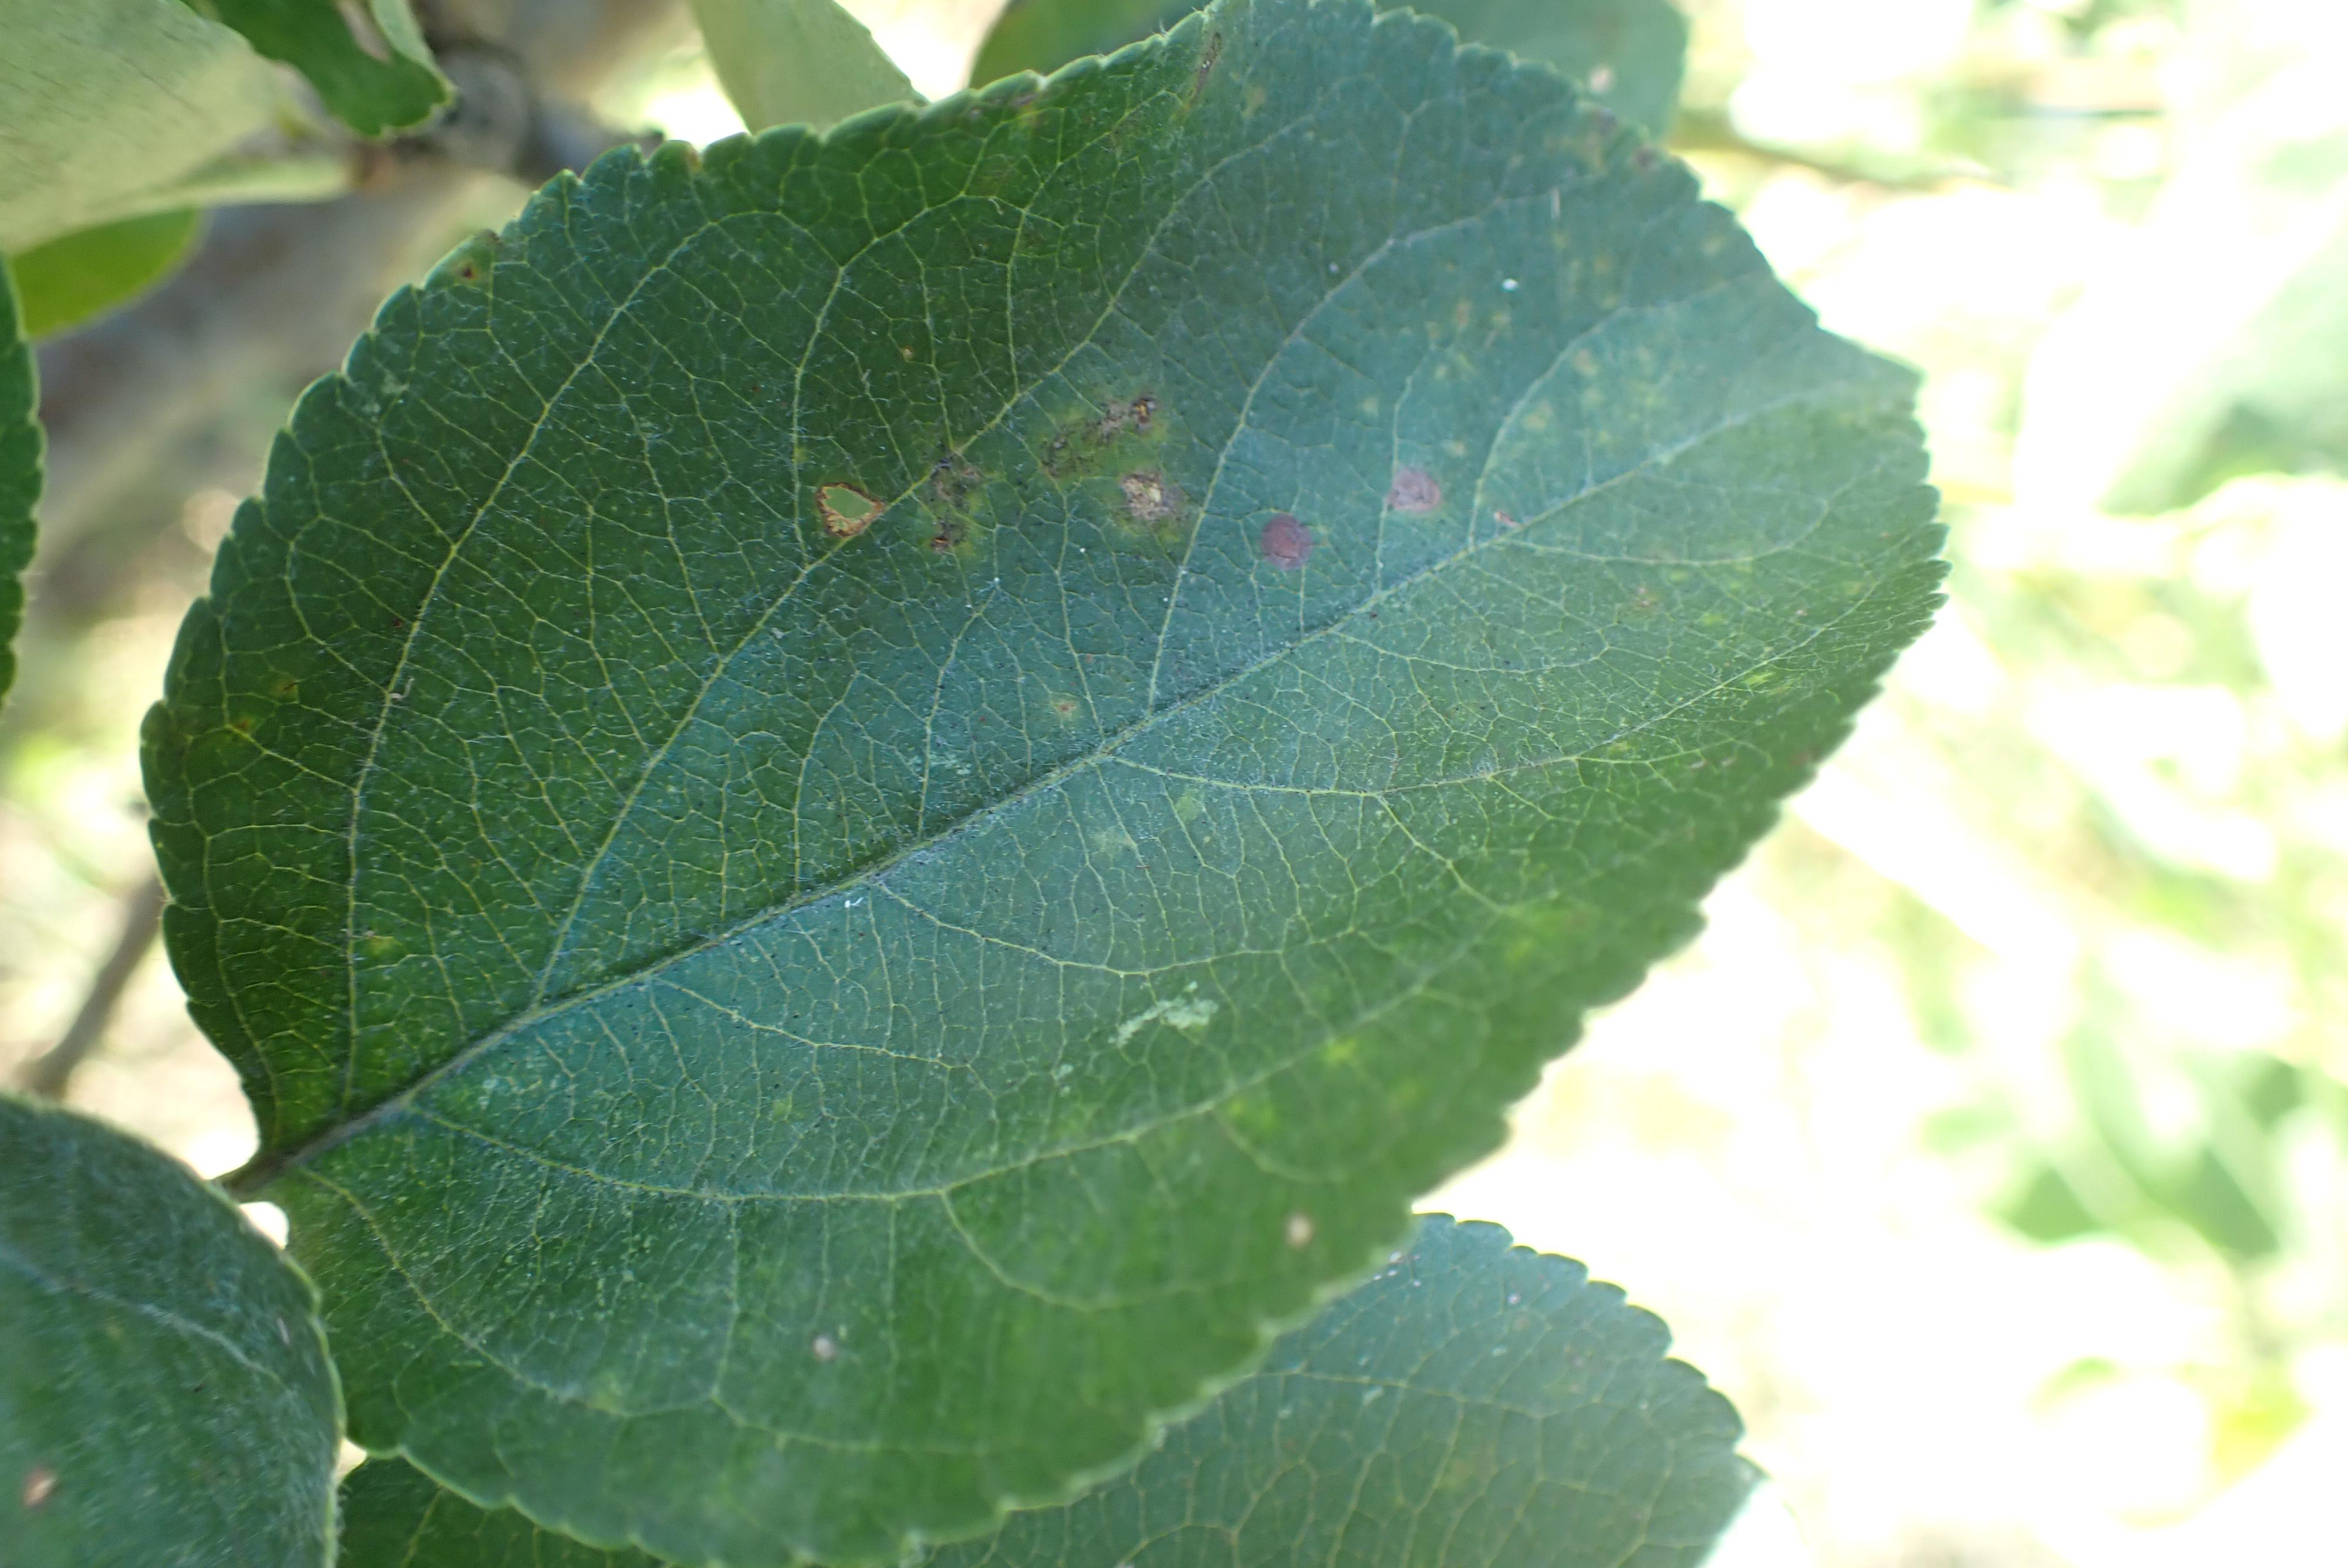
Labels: scab, frog_eye_leaf_spot